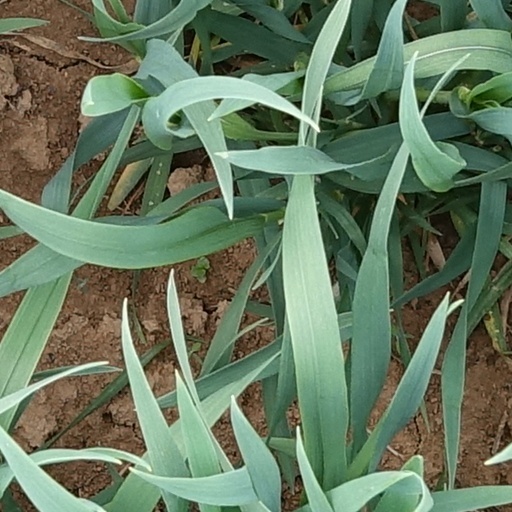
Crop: wheat